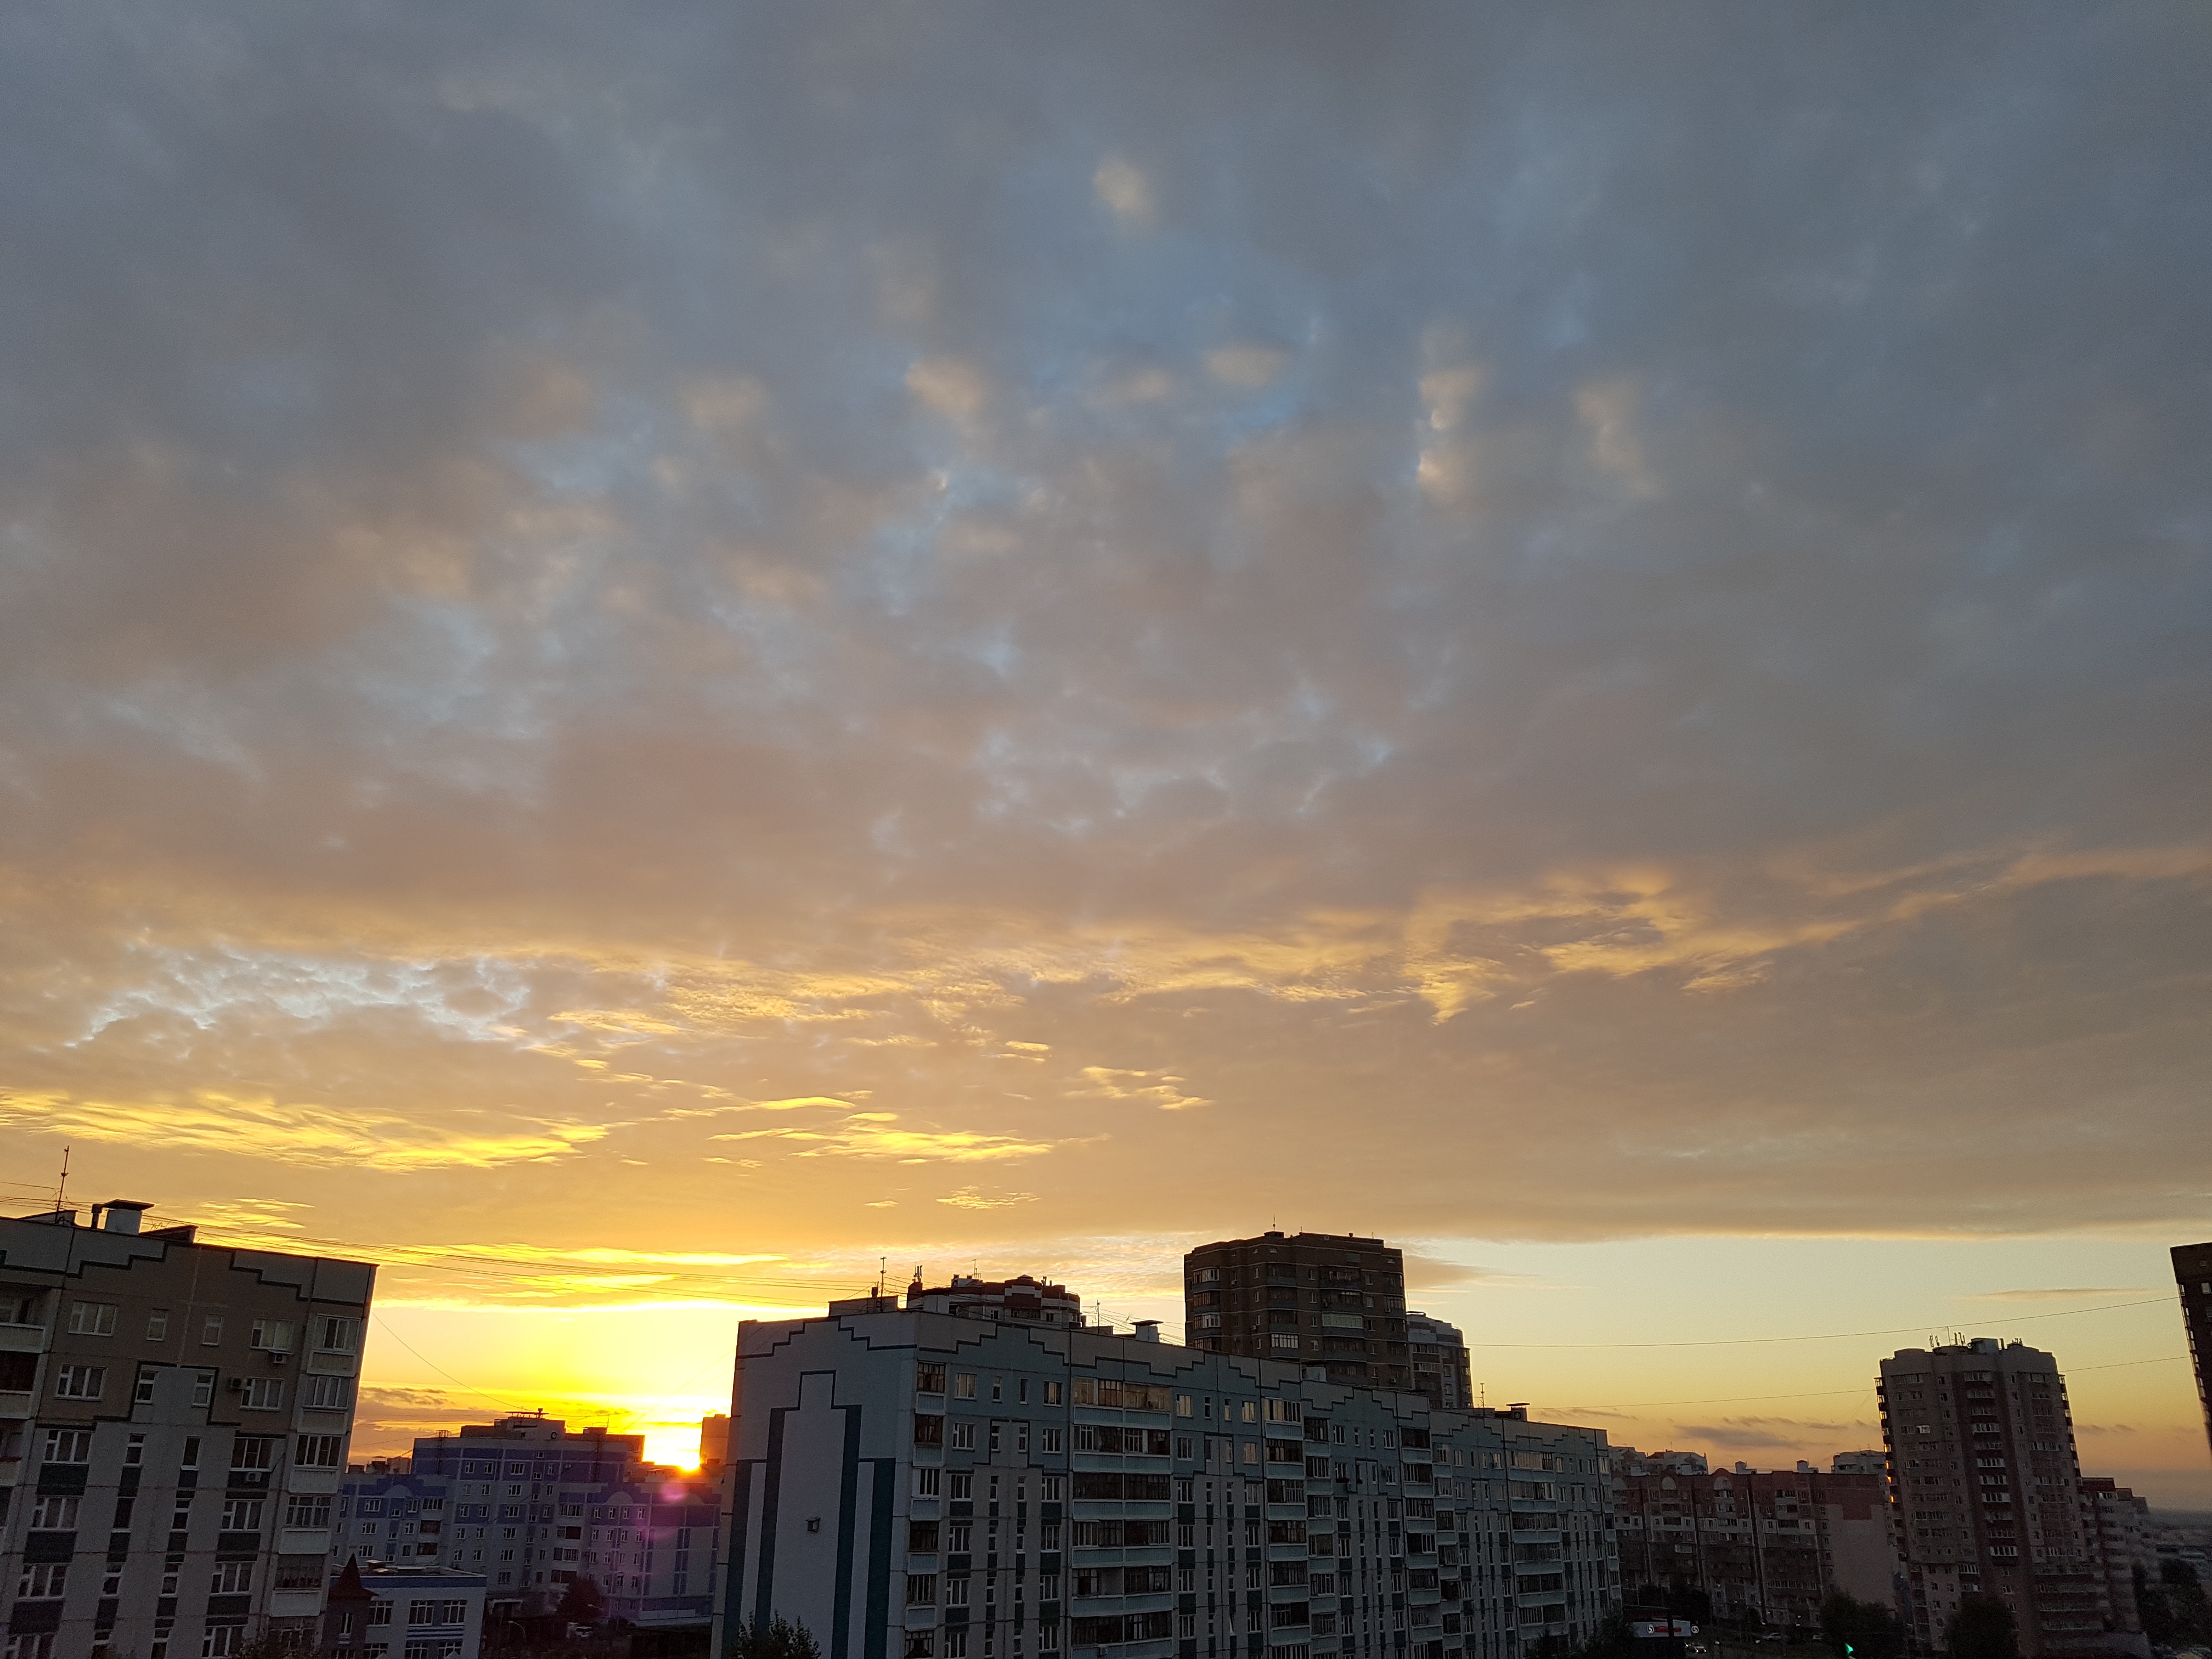
horizon, cloud, sky, sun, sunrise, sunset, skyline, sunlight, morning, dawn, city, atmosphere, cityscape, dusk, evening, afterglow, meteorological phenomenon